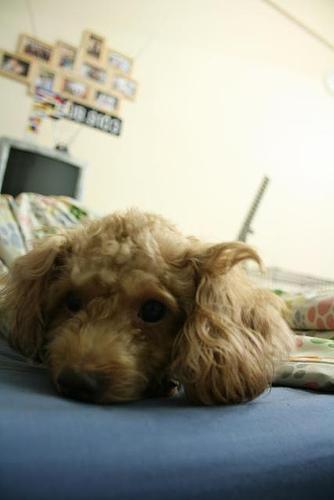
toy_poodle